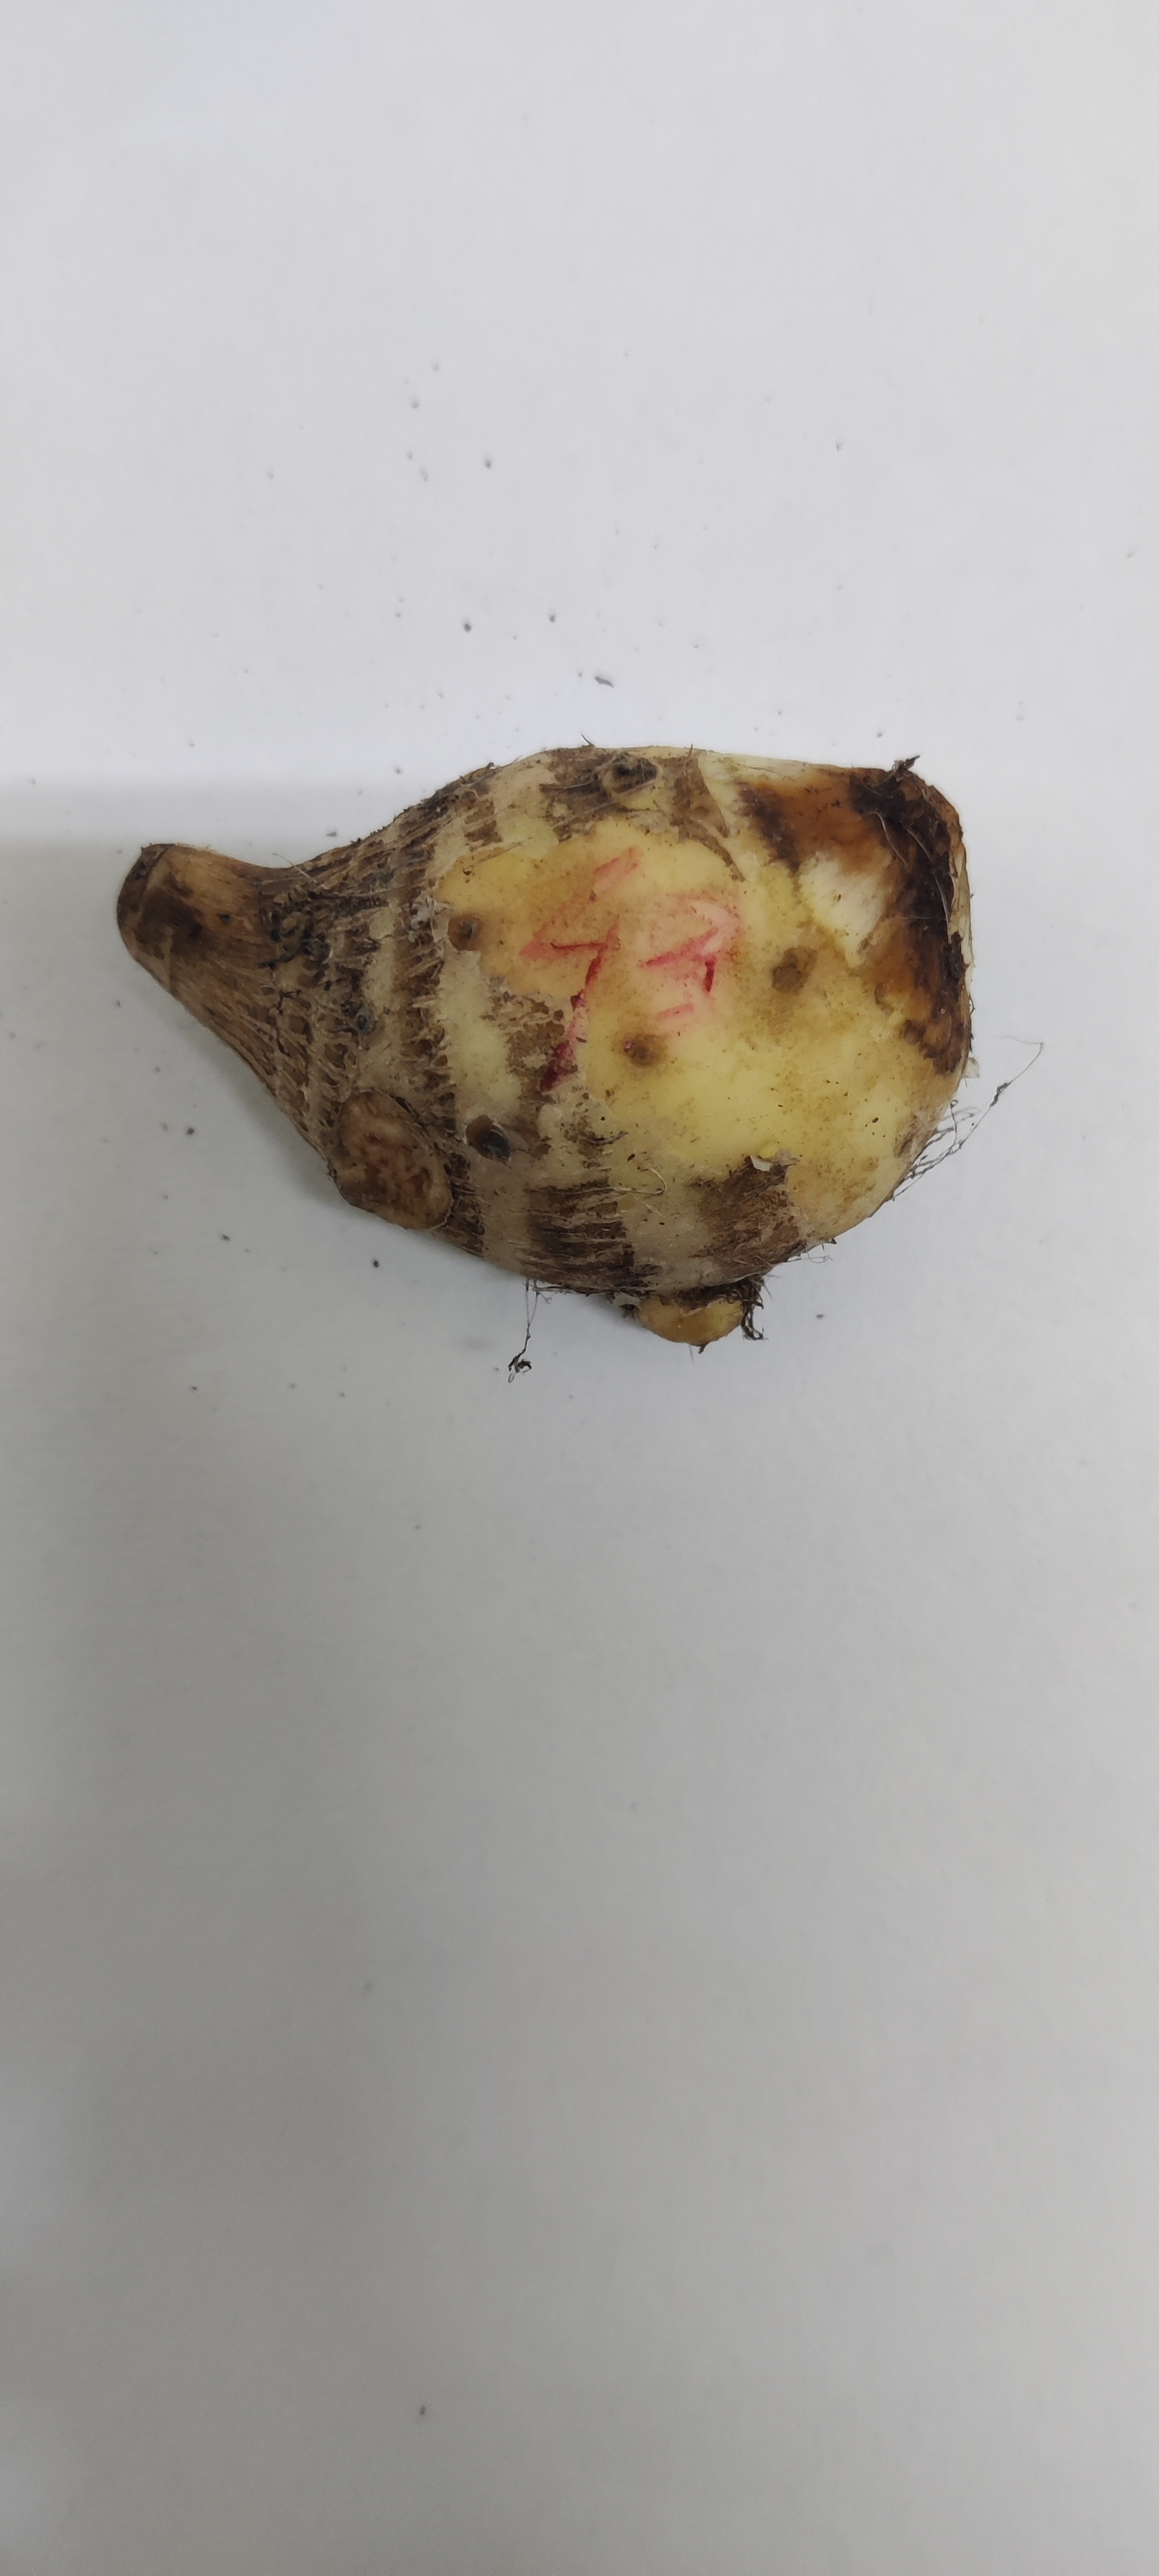
Crop: Taro root
Condition: Fresh